Frederick Catherwood

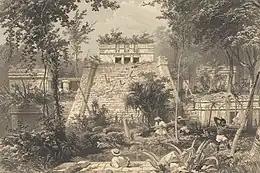
Main temple at Tulum, by Catherwood, from "Views of Ancient Monuments"

In 1836 he met travel writer John Lloyd Stephens in London. They read the account of the ruins of Copán published by Juan Galindo, and decided to try to visit Central America for themselves and produce a more detailed and better illustrated account. The expedition came together in 1839 and continued through the following year, visiting dozens of ruins and resulting in the detailed description of 44 sites, many for the first time. Stephens and Catherwood are credited for the rediscovery of the Maya civilization, and through their publications brought the Maya back into the minds of the Western World.